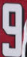
Number: 9